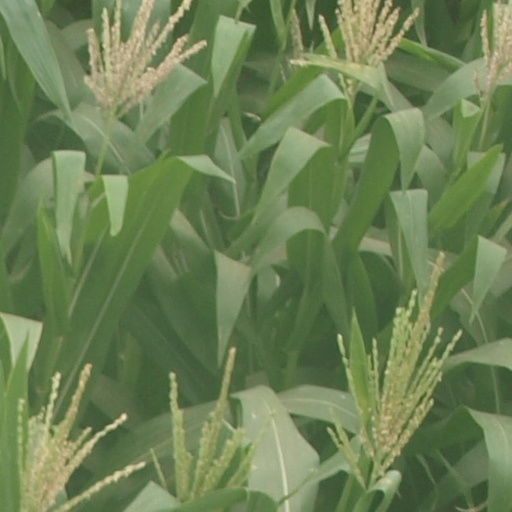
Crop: maize; corn